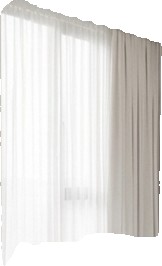
Surface category: curtain